Comair (South Africa)

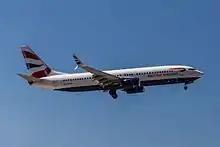
Comair Boeing 737-800 in British Airways livery

, Comair fleet included the following aircraft operated as British Airways franchise: